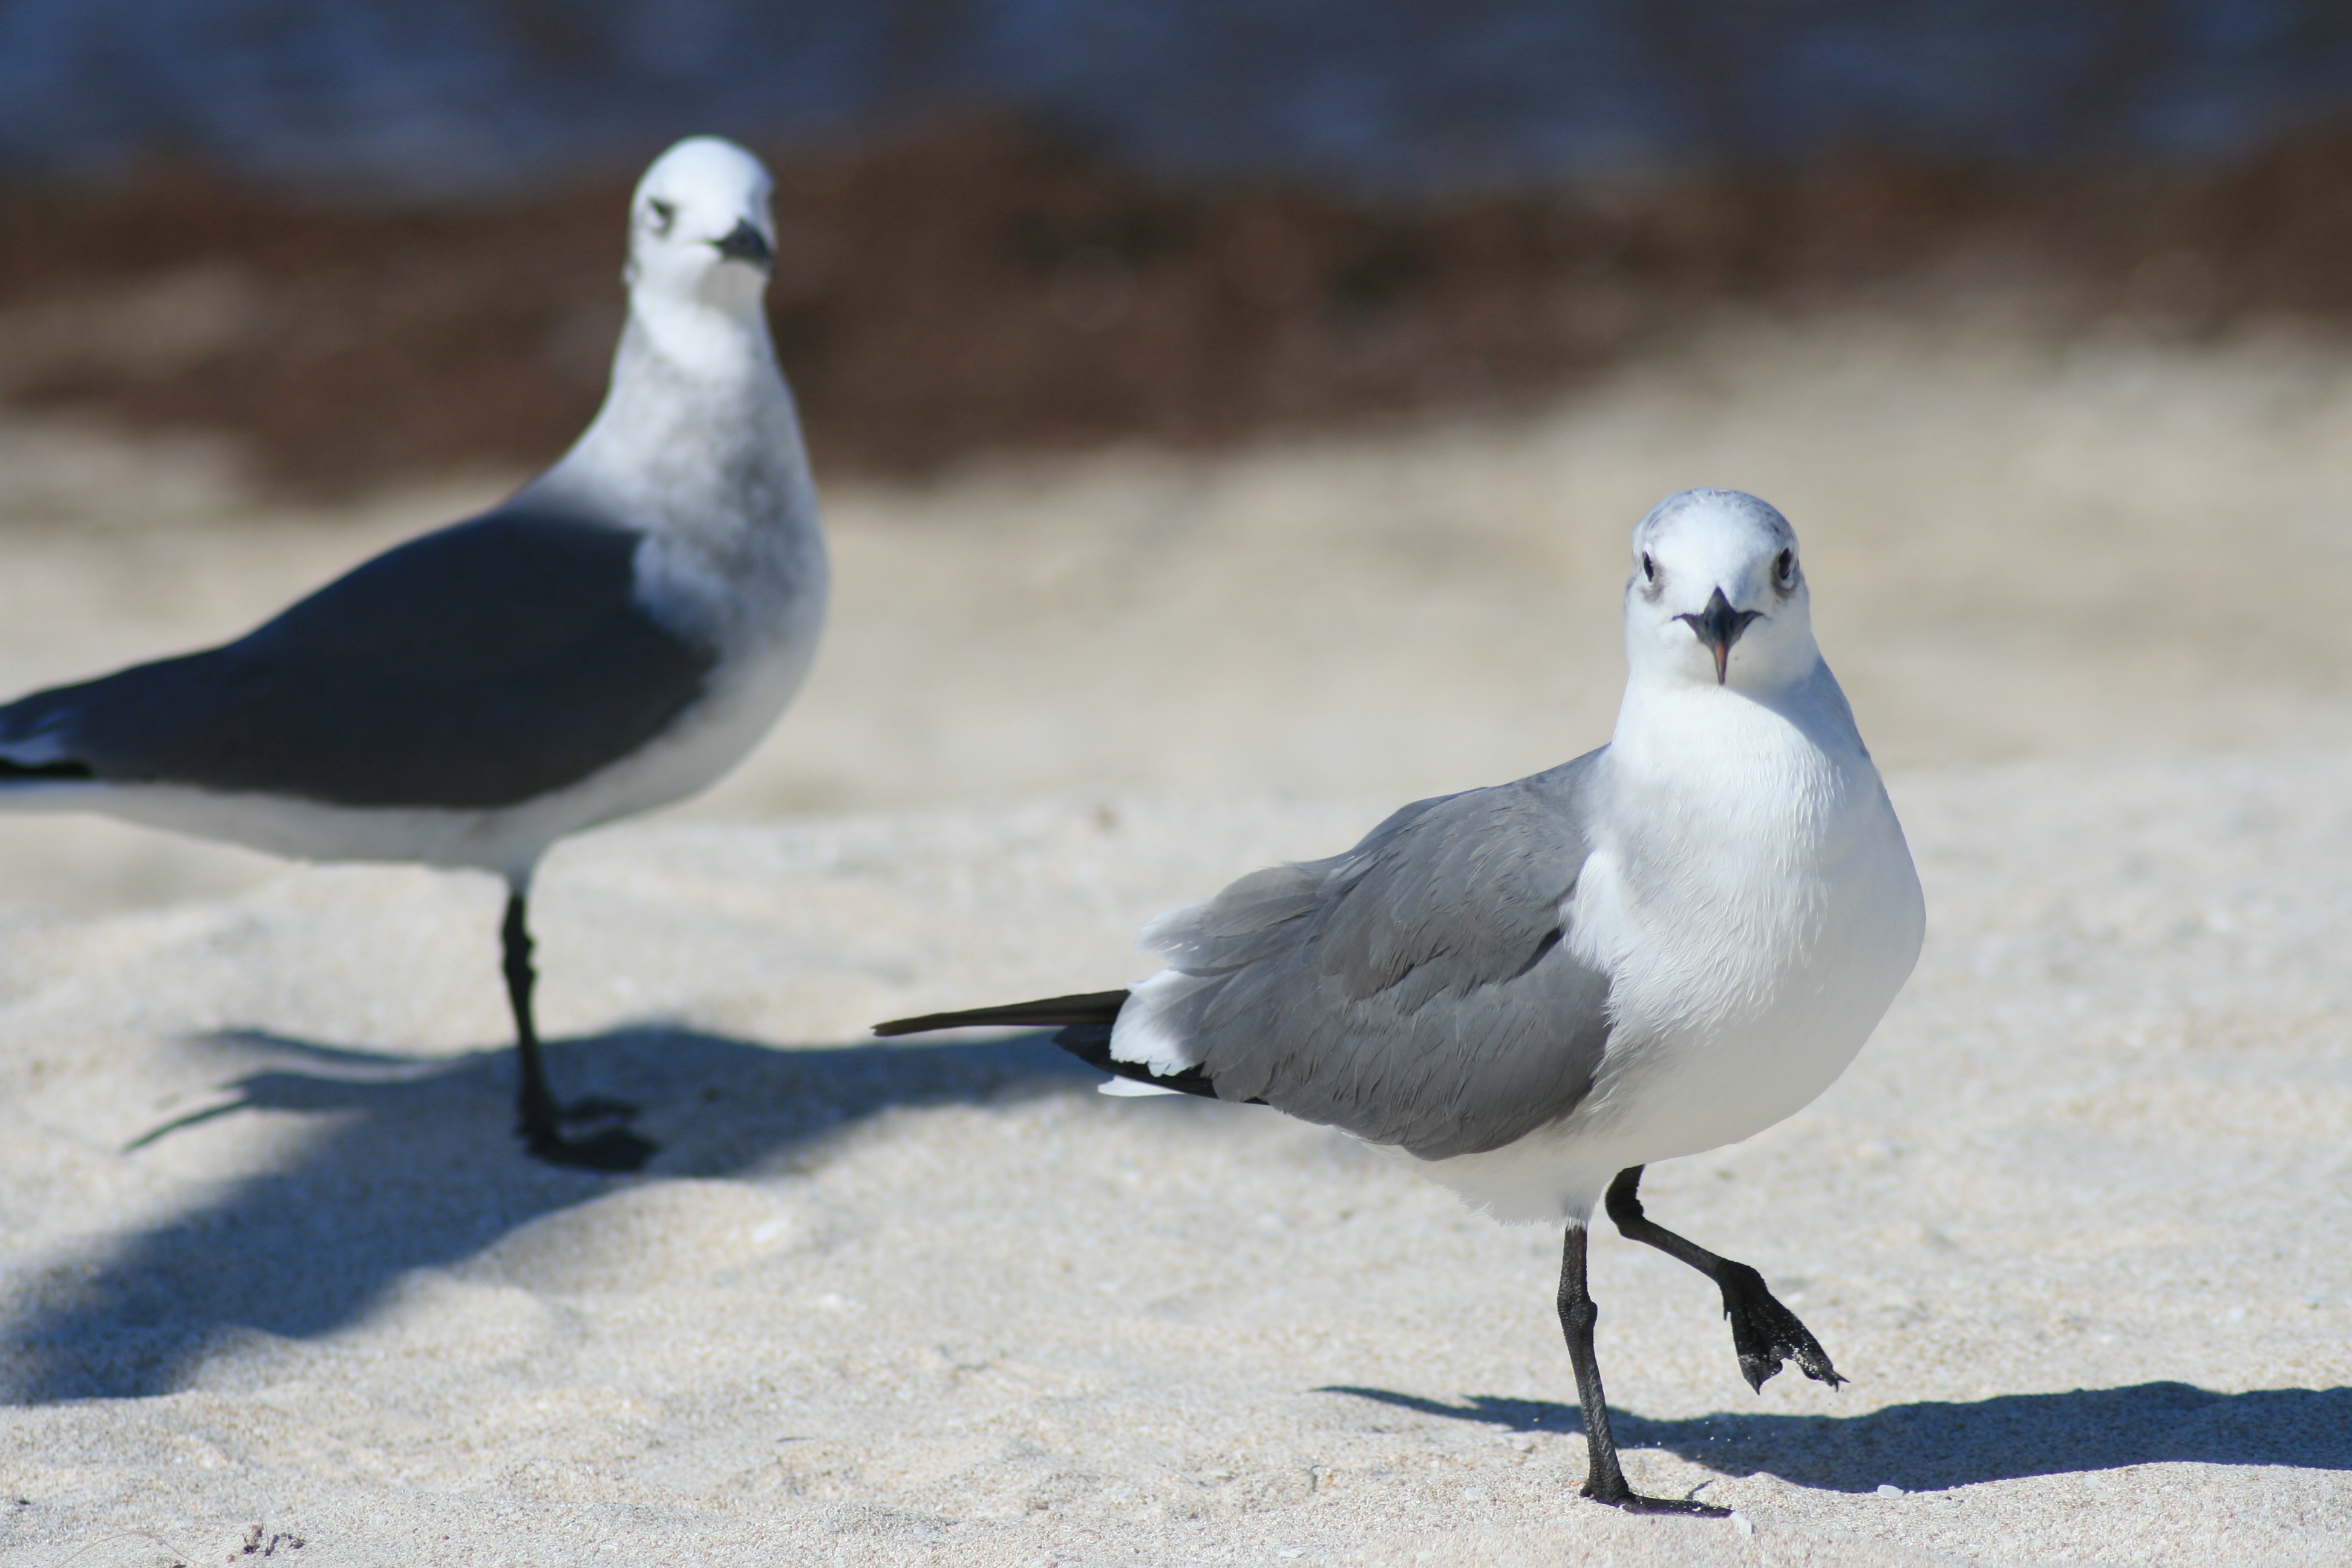
sea, nature, bird, wing, sky, seabird, wildlife, love, gull, beak, flight, peace, religion, freedom, fauna, birds, faith, dove, vertebrate, spirit, pure, gaviotas, charadriiformes, european herring gull, pigeons and doves, stock dove